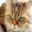
Label: cat